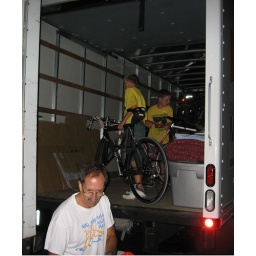
My bike gets loaded onto the OOS bike truck in Bellevue, Iowa, for the trip to Rock Rapids.